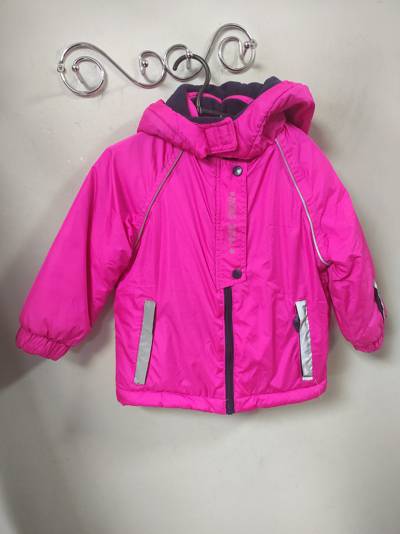
Waste category: clothes